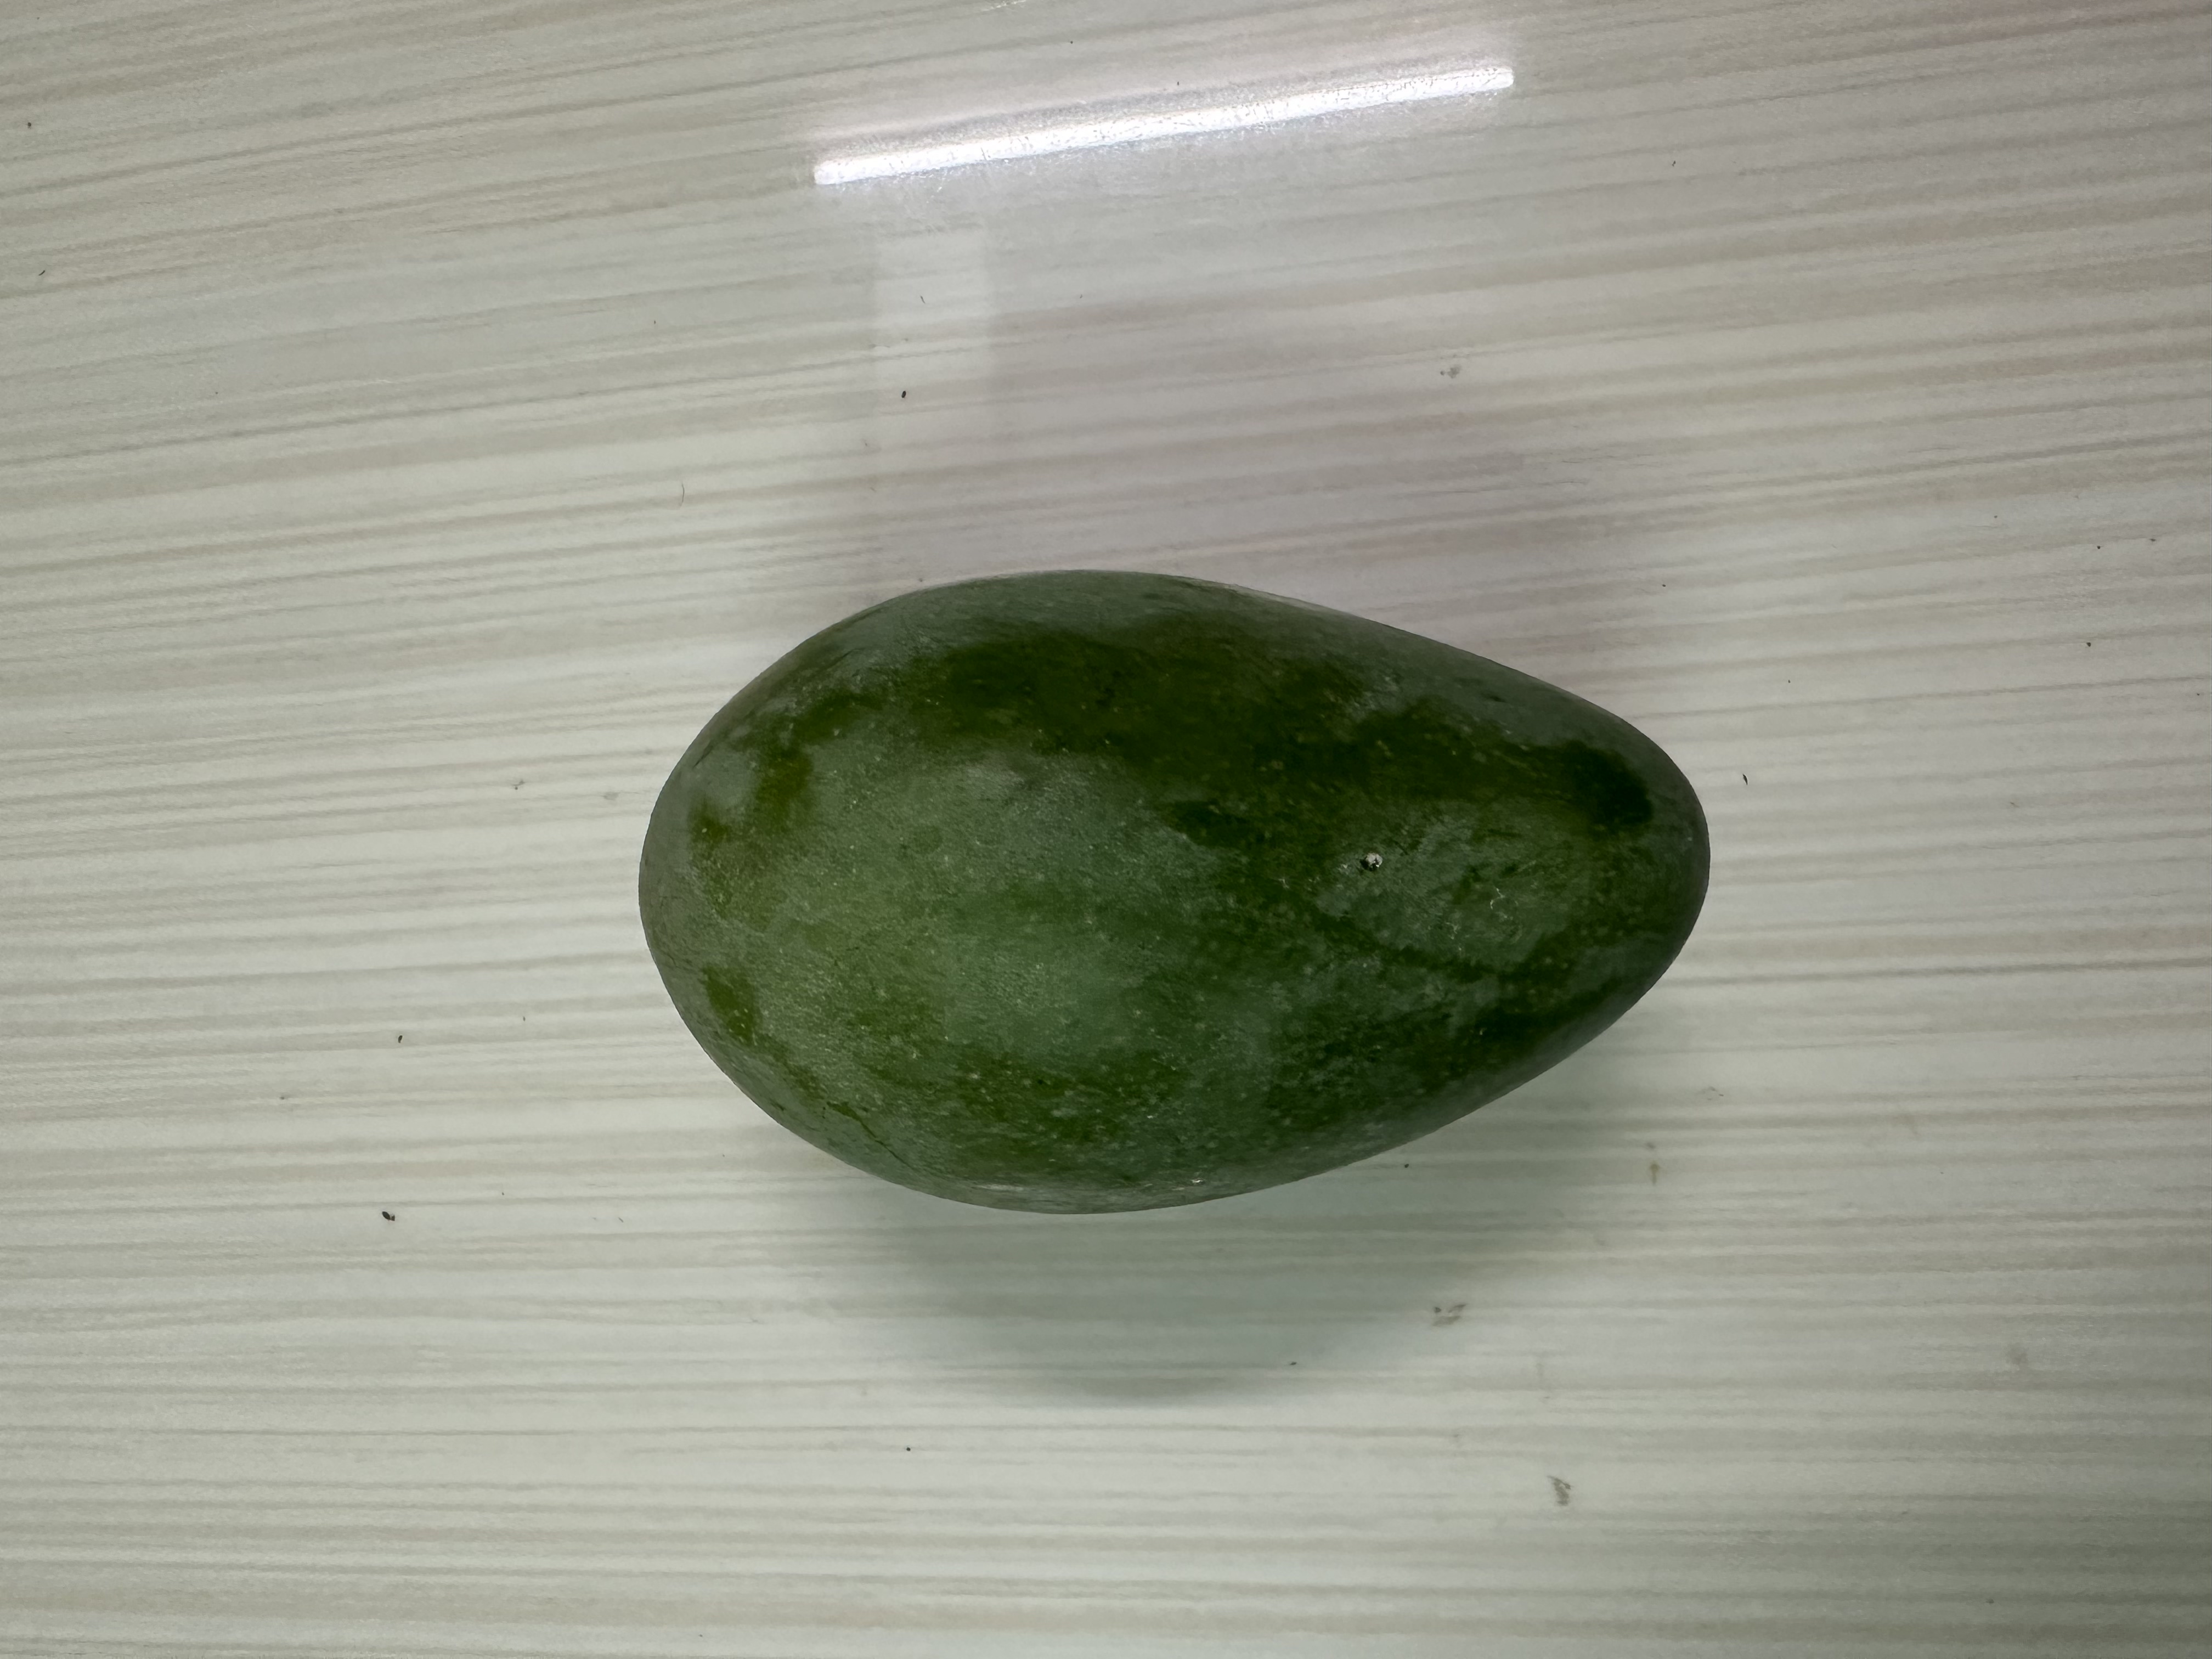
Mango variety: Amrapali